Young Communist League of Canada

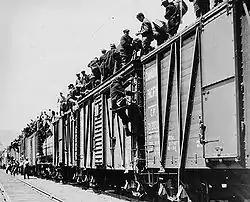
Strikers from unemployment relief camps climbing on boxcars in Kamloops, British Columbia

Although the total membership was never large, the YCL's influence and activities in youth movements during the Great Depression were notable. YCL members were involved with unemployed movements, peace activism, trade union activism and campus organizations.